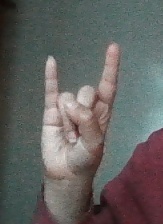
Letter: la